Mary Mary (TV series)

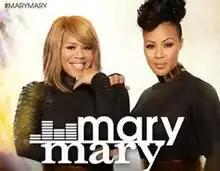
Tina Campbell and Erica Campbell

Mary Mary is an American reality television series that aired on WE tv from March 29, 2012, to November 2, 2017. The series follows the daily lives of sisters and musicians, Erica and Tina Campbell, as they balance their households and careers.